Pashang

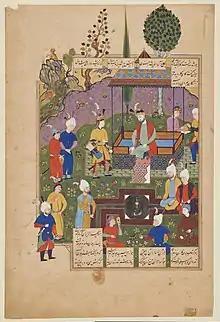
Pashang discusses the invasion of Iran. Miniature by Sadiqi Beg from the Shahnameh of Shah Ismail II. Qazvin, 1576–77. Aga Khan Museum

Pashang is the name of two separate characters in Persian Mythology. According to Ferdowsi's epic the "Shahnameh", he is of the race of Tur the son of Fereydun and the father of Afrasiab. He was an early king of Turan. In Bal'ami's Tarikhnama he is the son of Gayumars, the first king in the world, and is murdered by demons. In some manuscripts the name is written Hushang.